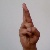
The image shows a hand gesture representing the letter 'R' in Indian Sign Language.